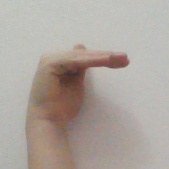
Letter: khaa